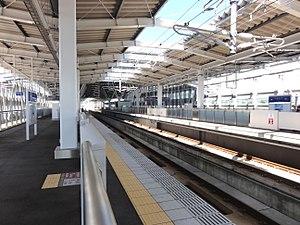
La gare de Shin-Tosu est une gare ferroviaire de la ville de Tosu, dans la préfecture de Saga au Japon. La gare est exploitée par la compagnie JR Kyushu.